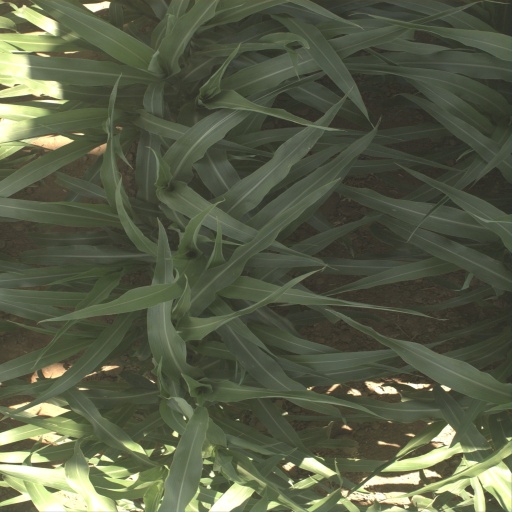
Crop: sorghum